Traditionalism (Spain)

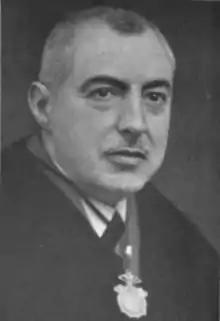
Salvador Minguijon

The Traditionalist political doctrine is theocentrist; it stems from acknowledgement that the entire human order must be based on God as taught by the Roman Catholic Church. God – with particular emphasis on Jesus Christ – is considered the beginning, the means and the objective of politics. This general concept was neared with various detail, though a widely adopted claim is that the purpose of politics is to establish a social kingship of Jesus Christ, a community strictly adhering to Christian principles. An ideal political regime is supposed to be means of achieving this objective; a Traditionalist monarchy is hence referred to as a katechon, the entity upholding Christianity and fighting the antichrist. Such a monarchy – and the Spanish one in particular – is also supposed to be missionary, as it is focused on spread of Christianity. Some Traditionalist theorists considered this feature the very nucleus of Hispanidad, a metaphoric soul of Hispanic cultural tradition.